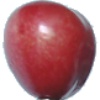
Label: Cherry 2